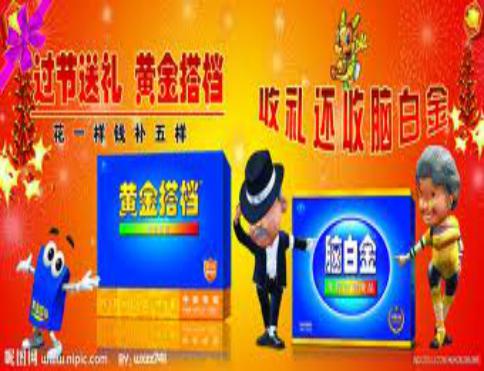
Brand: melatonin
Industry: Medical